Big Bang

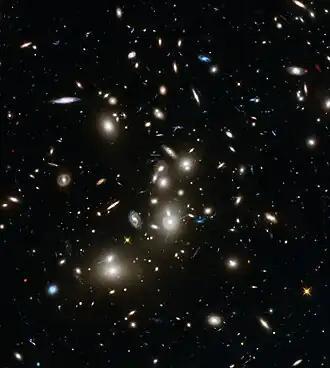
Abell 2744 galaxy cluster – Hubble Frontier Fields view

After the recombination epoch, the slightly denser regions of the uniformly distributed matter gravitationally attracted nearby matter and thus grew even denser, forming gas clouds, stars, galaxies, and the other astronomical structures observable today. The details of this process depend on the amount and type of matter in the universe. The four possible types of matter are known as cold dark matter (CDM), warm dark matter, hot dark matter, and baryonic matter. The best measurements available, from the Wilkinson Microwave Anisotropy Probe (WMAP), show that the data is well-fit by a Lambda-CDM model in which dark matter is assumed to be cold. This CDM is estimated to make up about 23% of the matter/energy of the universe, while baryonic matter makes up about 4.6%.